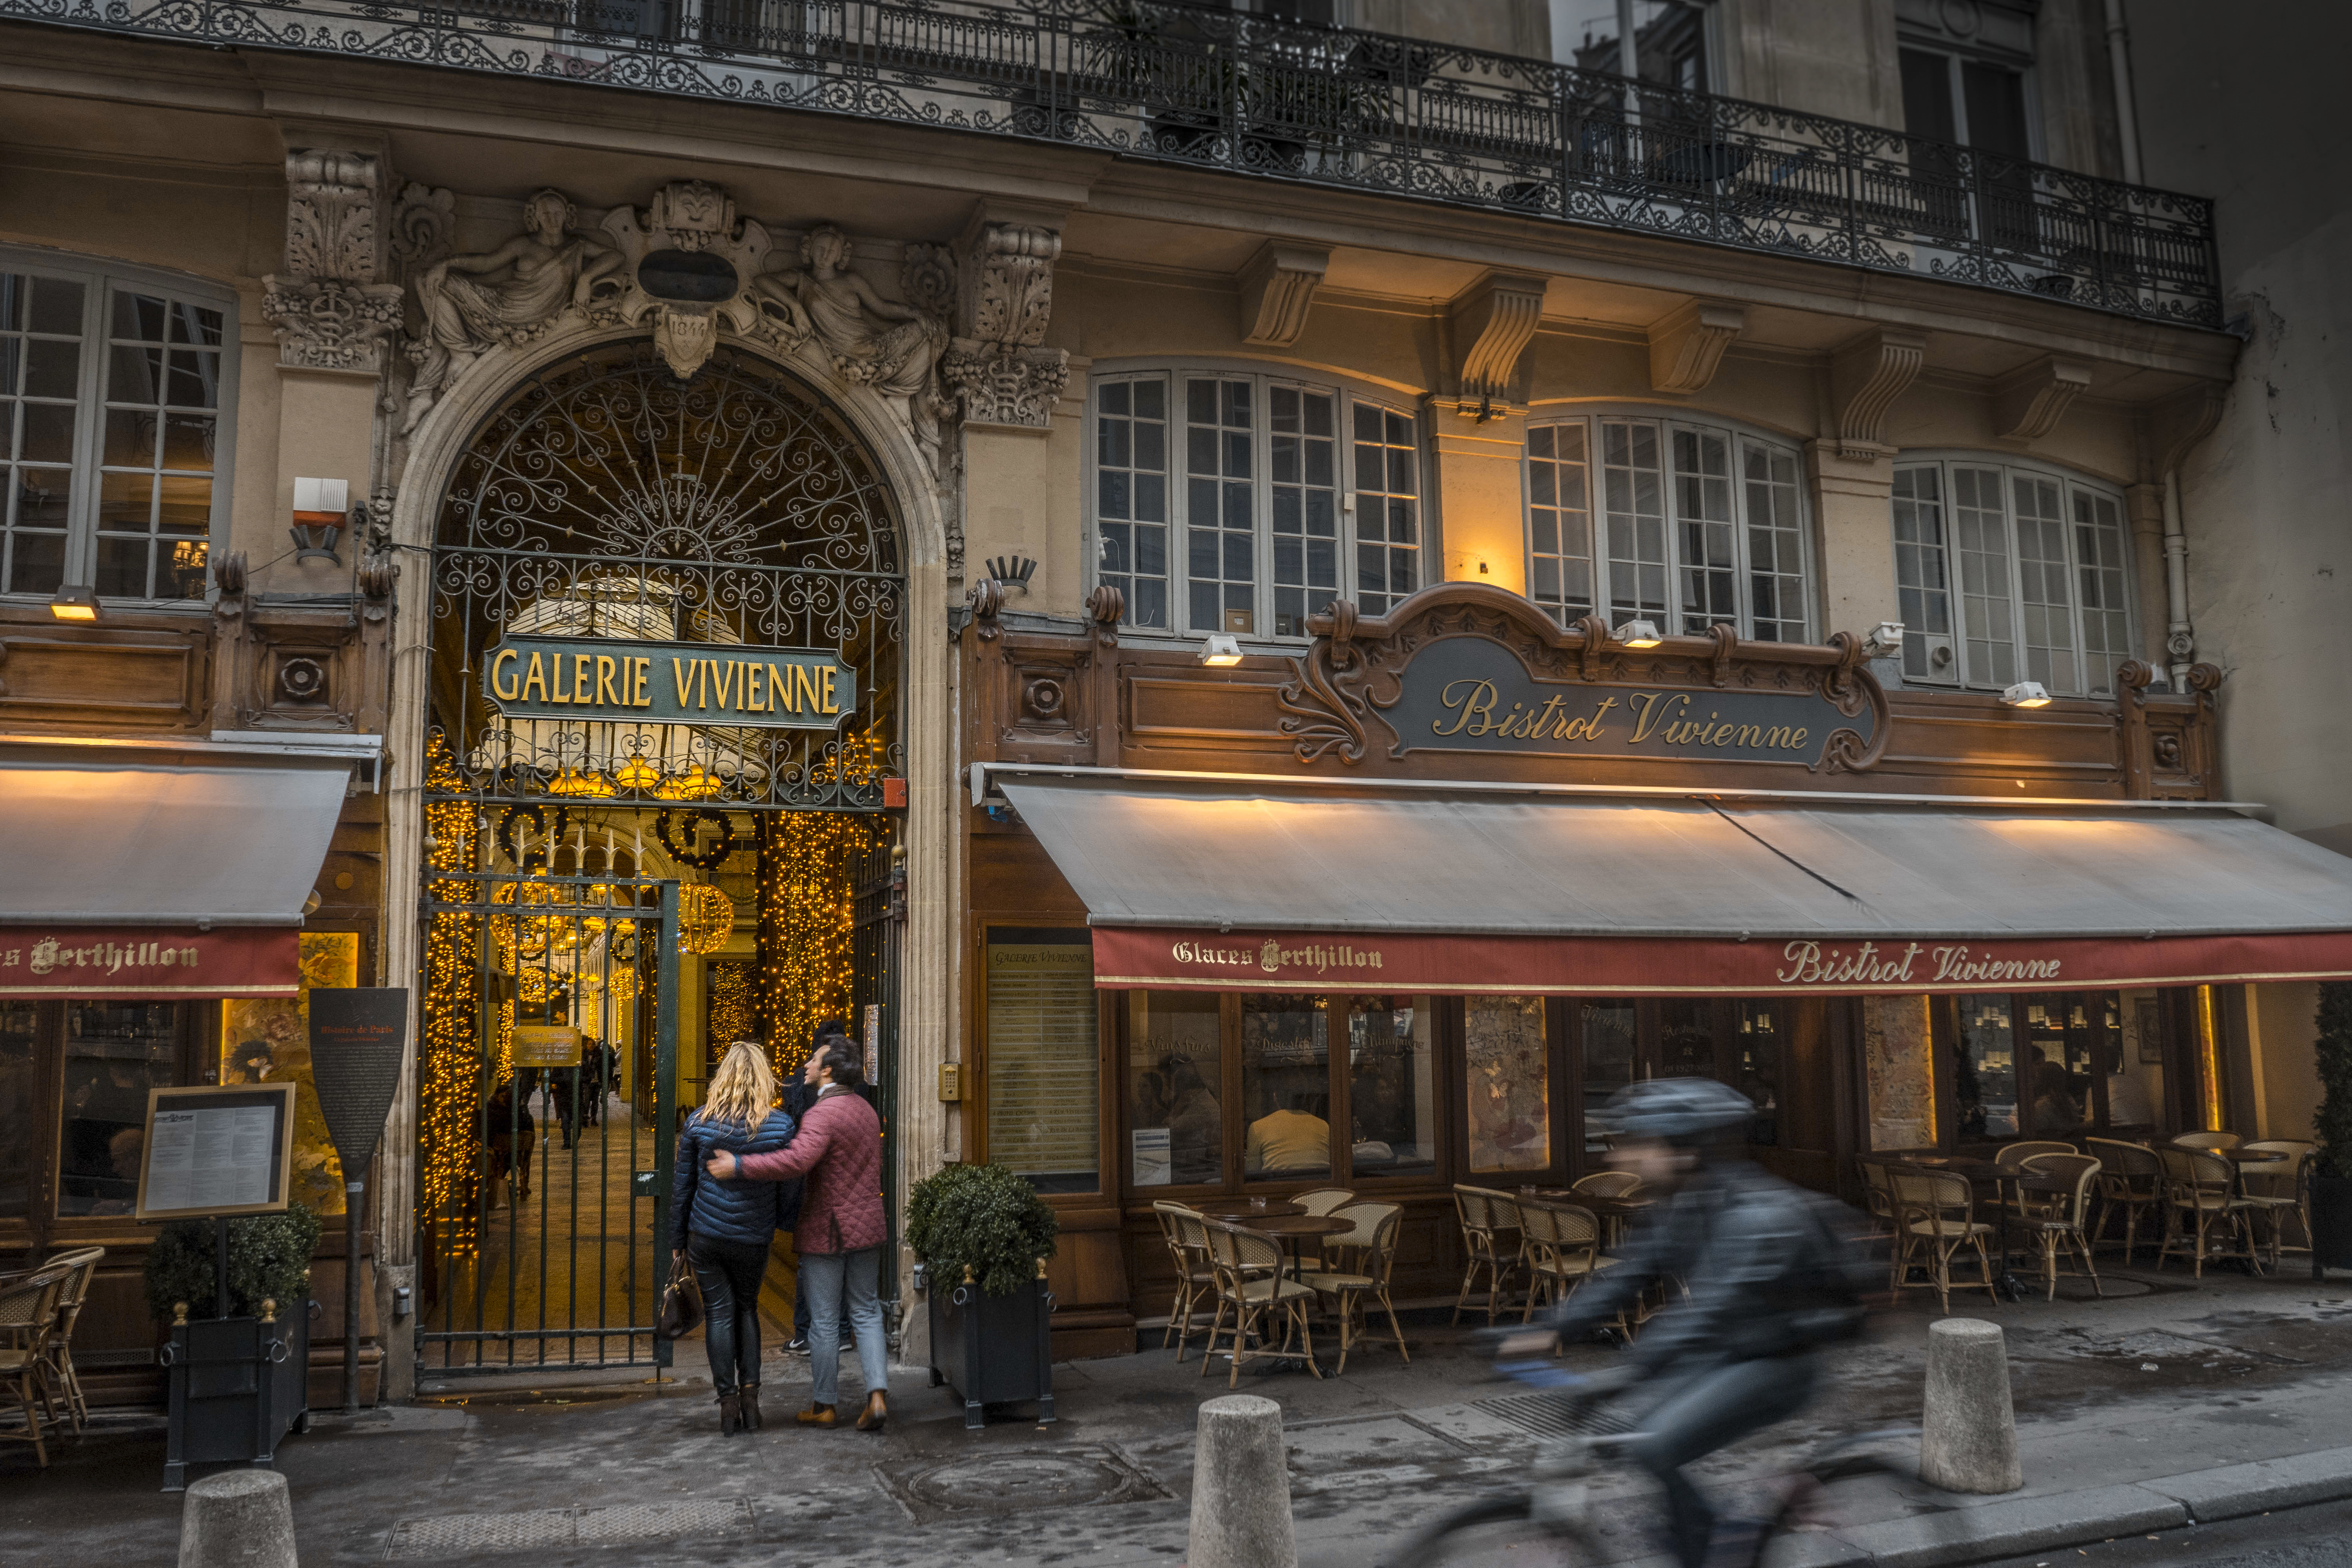
holy places, building, architecture, street, city, facade, tourism